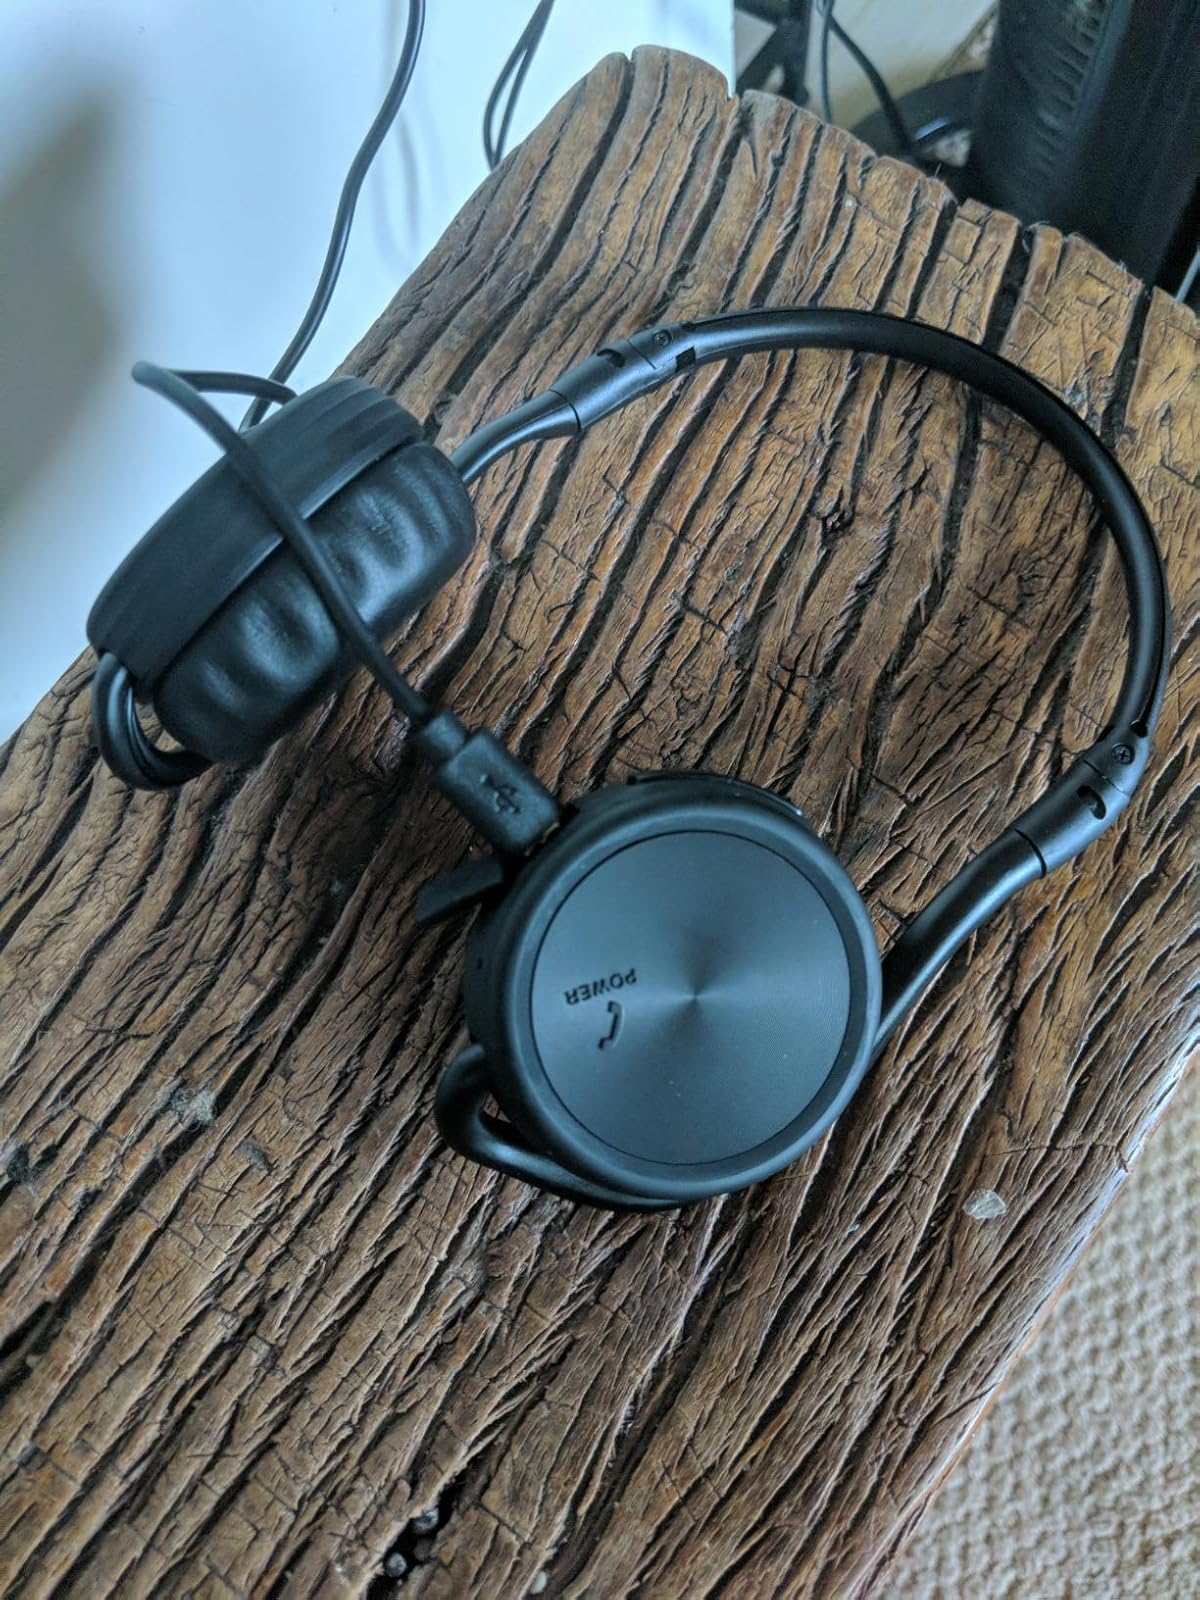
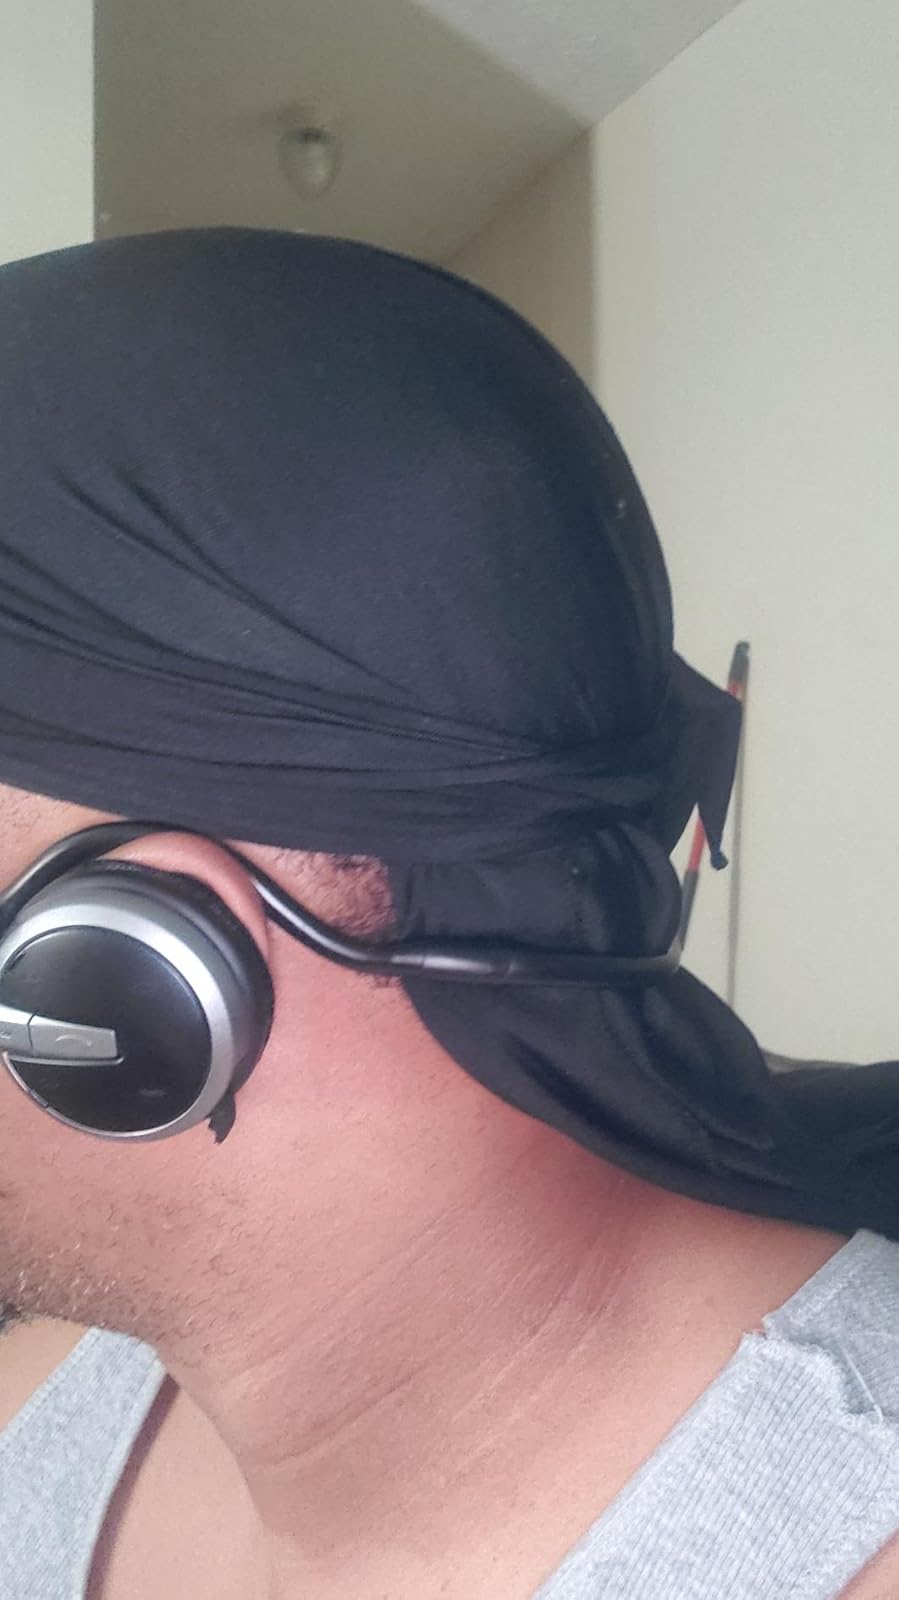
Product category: headphones
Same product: no